Ziortza Isasi

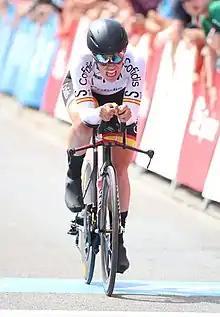
Ziortza Isasi in 2022

Ziortza Isasi Cristobal (born 5 August 1995) is a Spanish professional racing cyclist, who currently rides for UCI Women's Continental Team .